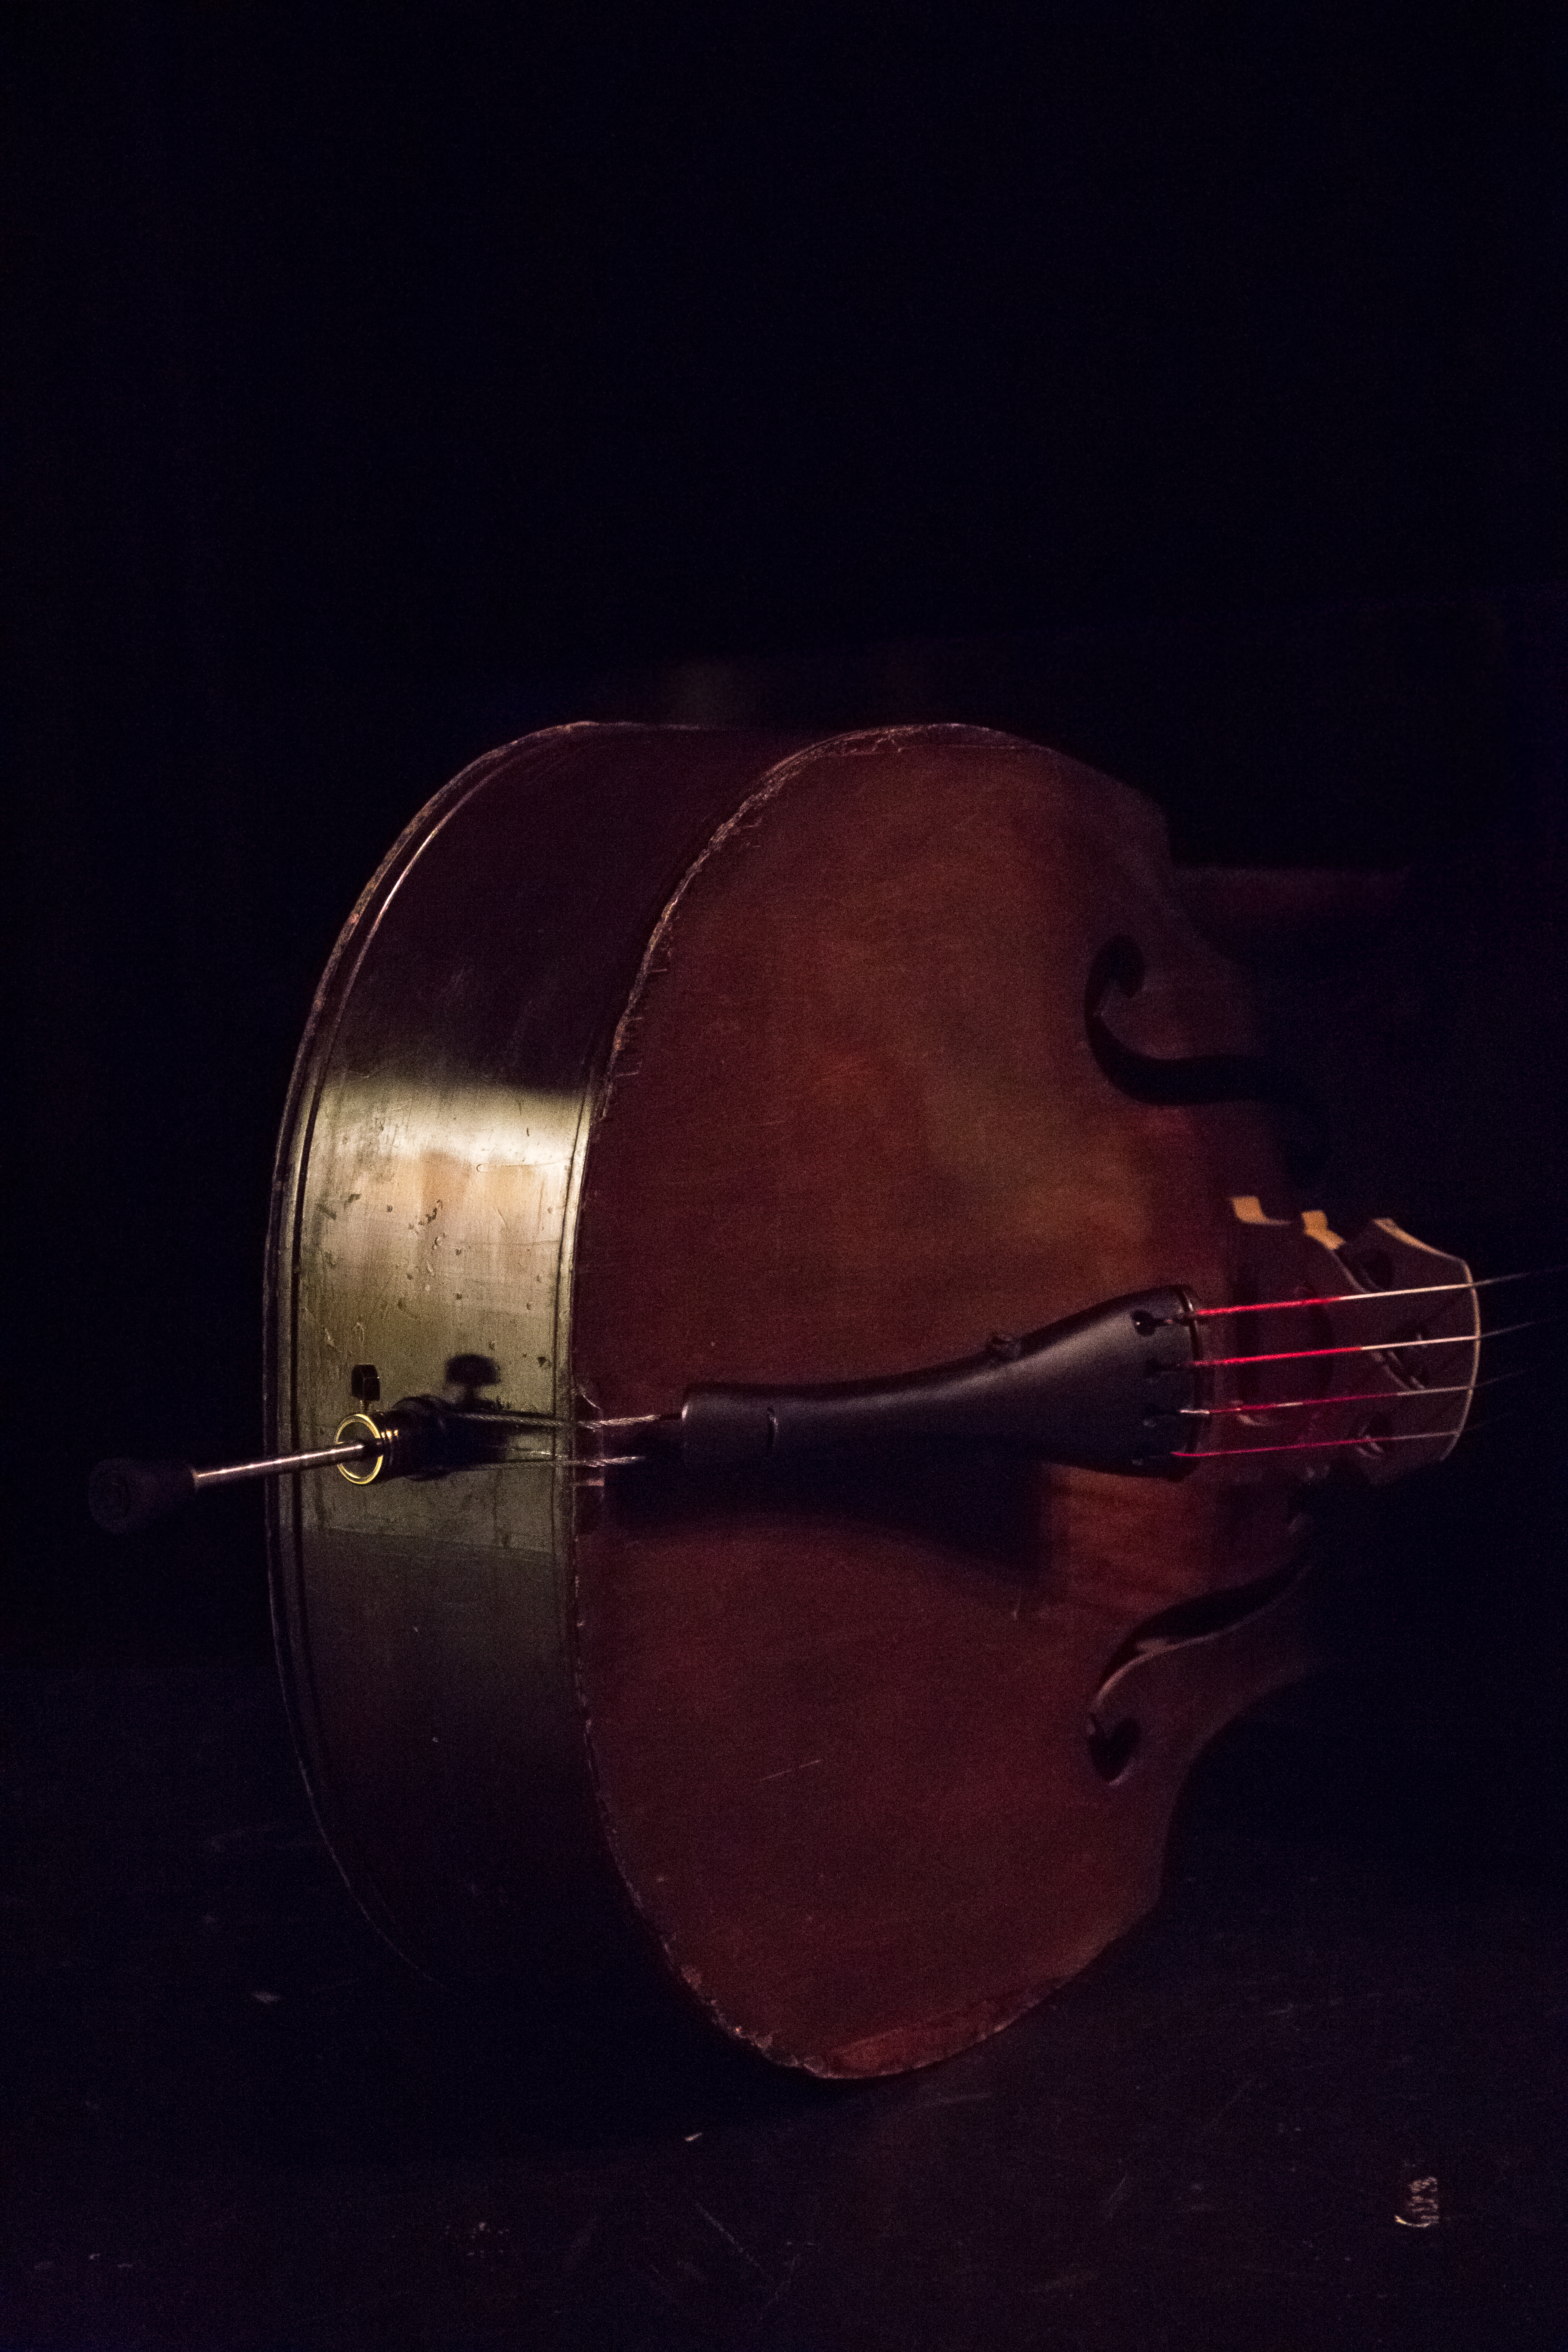
light, guitar, red, color, instrument, darkness, lighting, musical instrument, backstage, stage, bass, performance, lowlight, drums, flickrchallengegroup, challengeyouwinner, bluegrass, fiddle, downtownmountainboys, string instrument, bowed string instrument, plucked string instruments